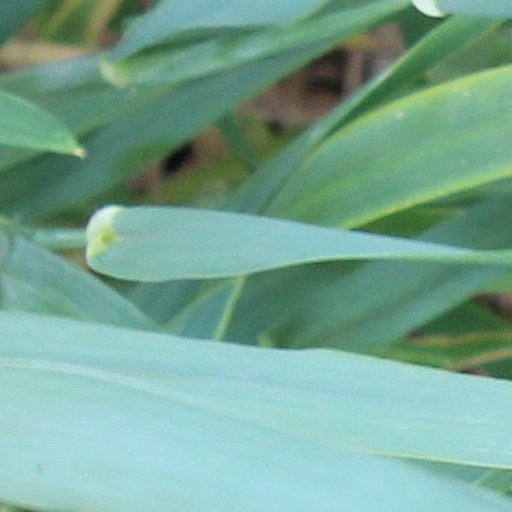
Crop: wheat